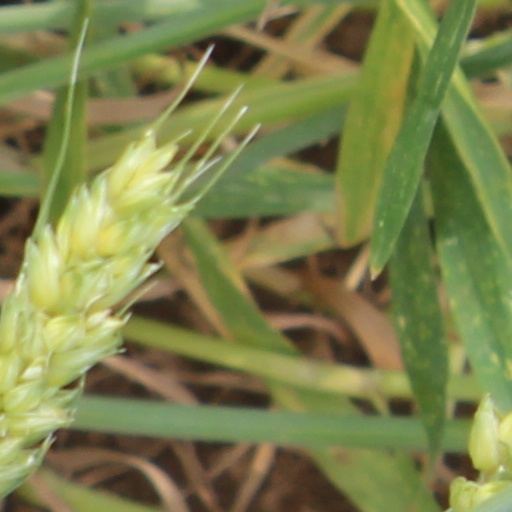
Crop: wheat